Unlock'd

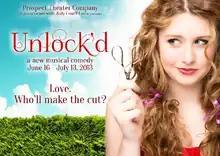
Image from the Original Off-Broadway Production

Unlock'd is an original musical written by American songwriting duo Carner and Gregor. The musical premiered Off-Broadway at the Duke Theater on June 16, 2013.